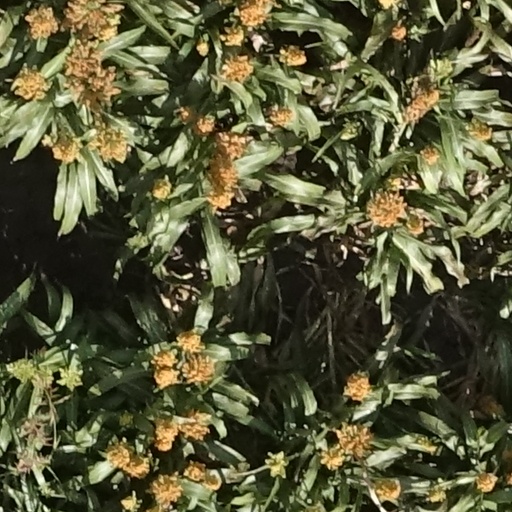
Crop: sorghum